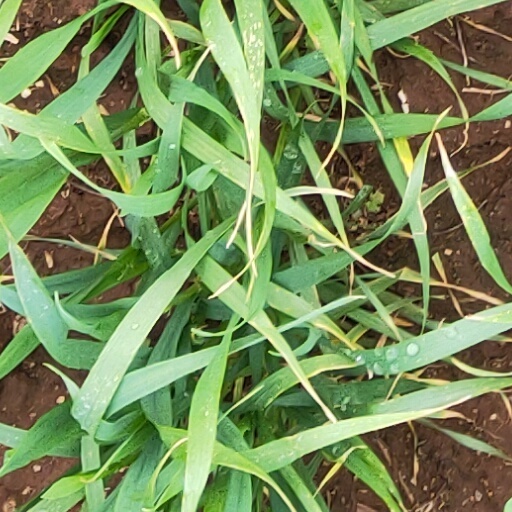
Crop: wheat